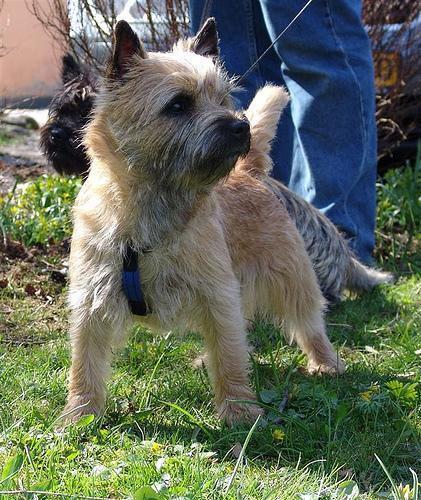
cairn